Thomas Bellamy (politician)

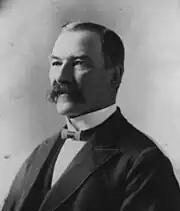
Bellamy in 1911

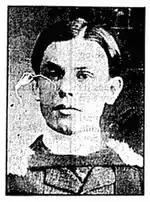
Ralph Bellamy, Alberta's first Rhodes Scholar

Bellamy was first involved in Edmonton politics when served on the public school board as a trustee in 1893. He would also later serve the board again from 1895 to 1896, 1898 to 1899, and a last time from 1901 to 1902.